Sky position (RA, Dec in degrees): 195.759, -2.456
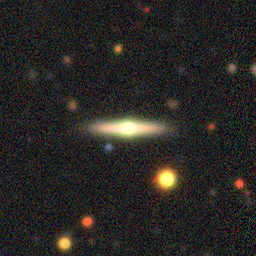
Galaxy morphology: Edge-on Galaxies with Bulge